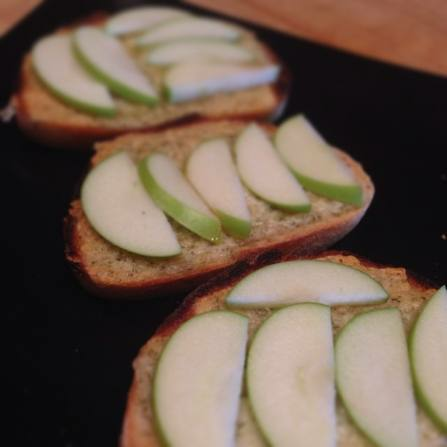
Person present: No